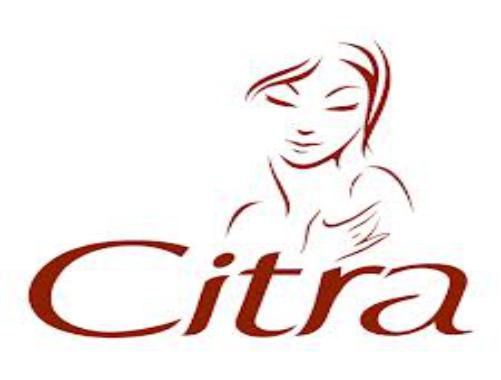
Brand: Citra
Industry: Others